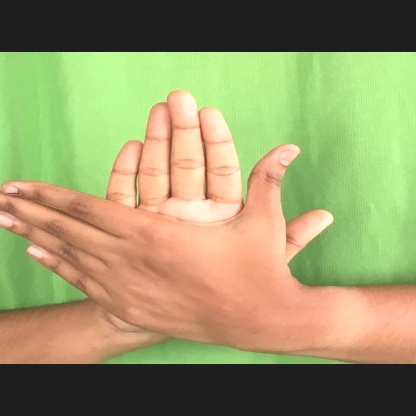
Mudra: Chakra